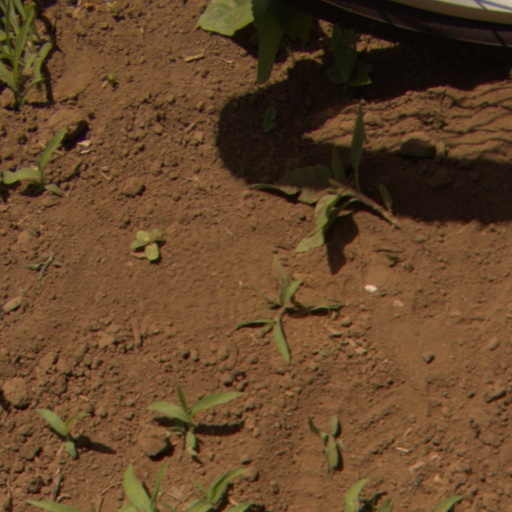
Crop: Jerusalem artichoke